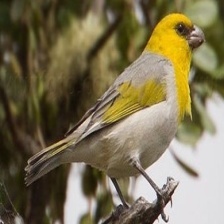
Species: PALILA
Scientific name: LOXIOIDES BAILLEUI